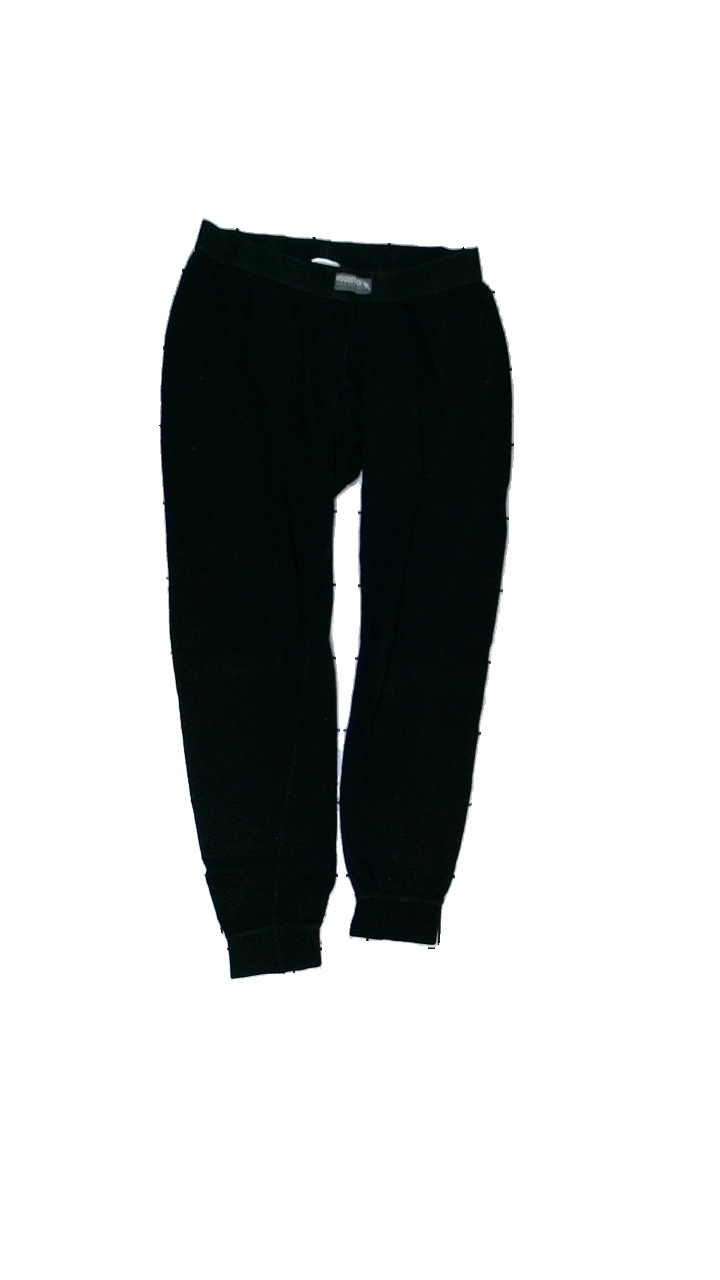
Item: Trousers (Ladies)
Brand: Missing
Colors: Black
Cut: Regular
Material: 100% acrylic
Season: All
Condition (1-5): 2
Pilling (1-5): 1
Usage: Export
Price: <50